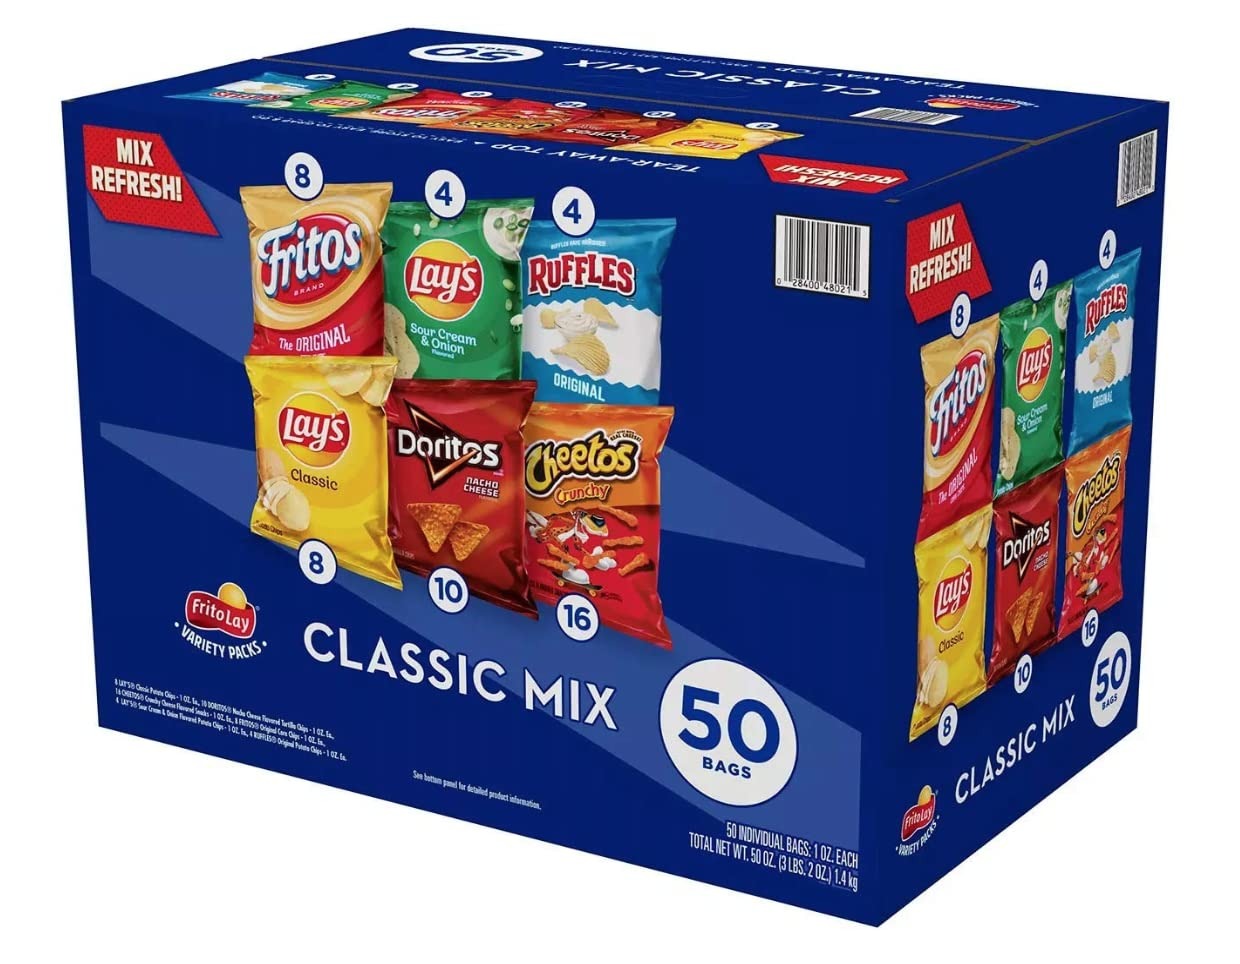
Item Name: Frito Lay Classic 50 bags
Bullet Point: Frito Lay Classic 50 bags
Value: 50.0
Unit: Ounce

Price: 30.48